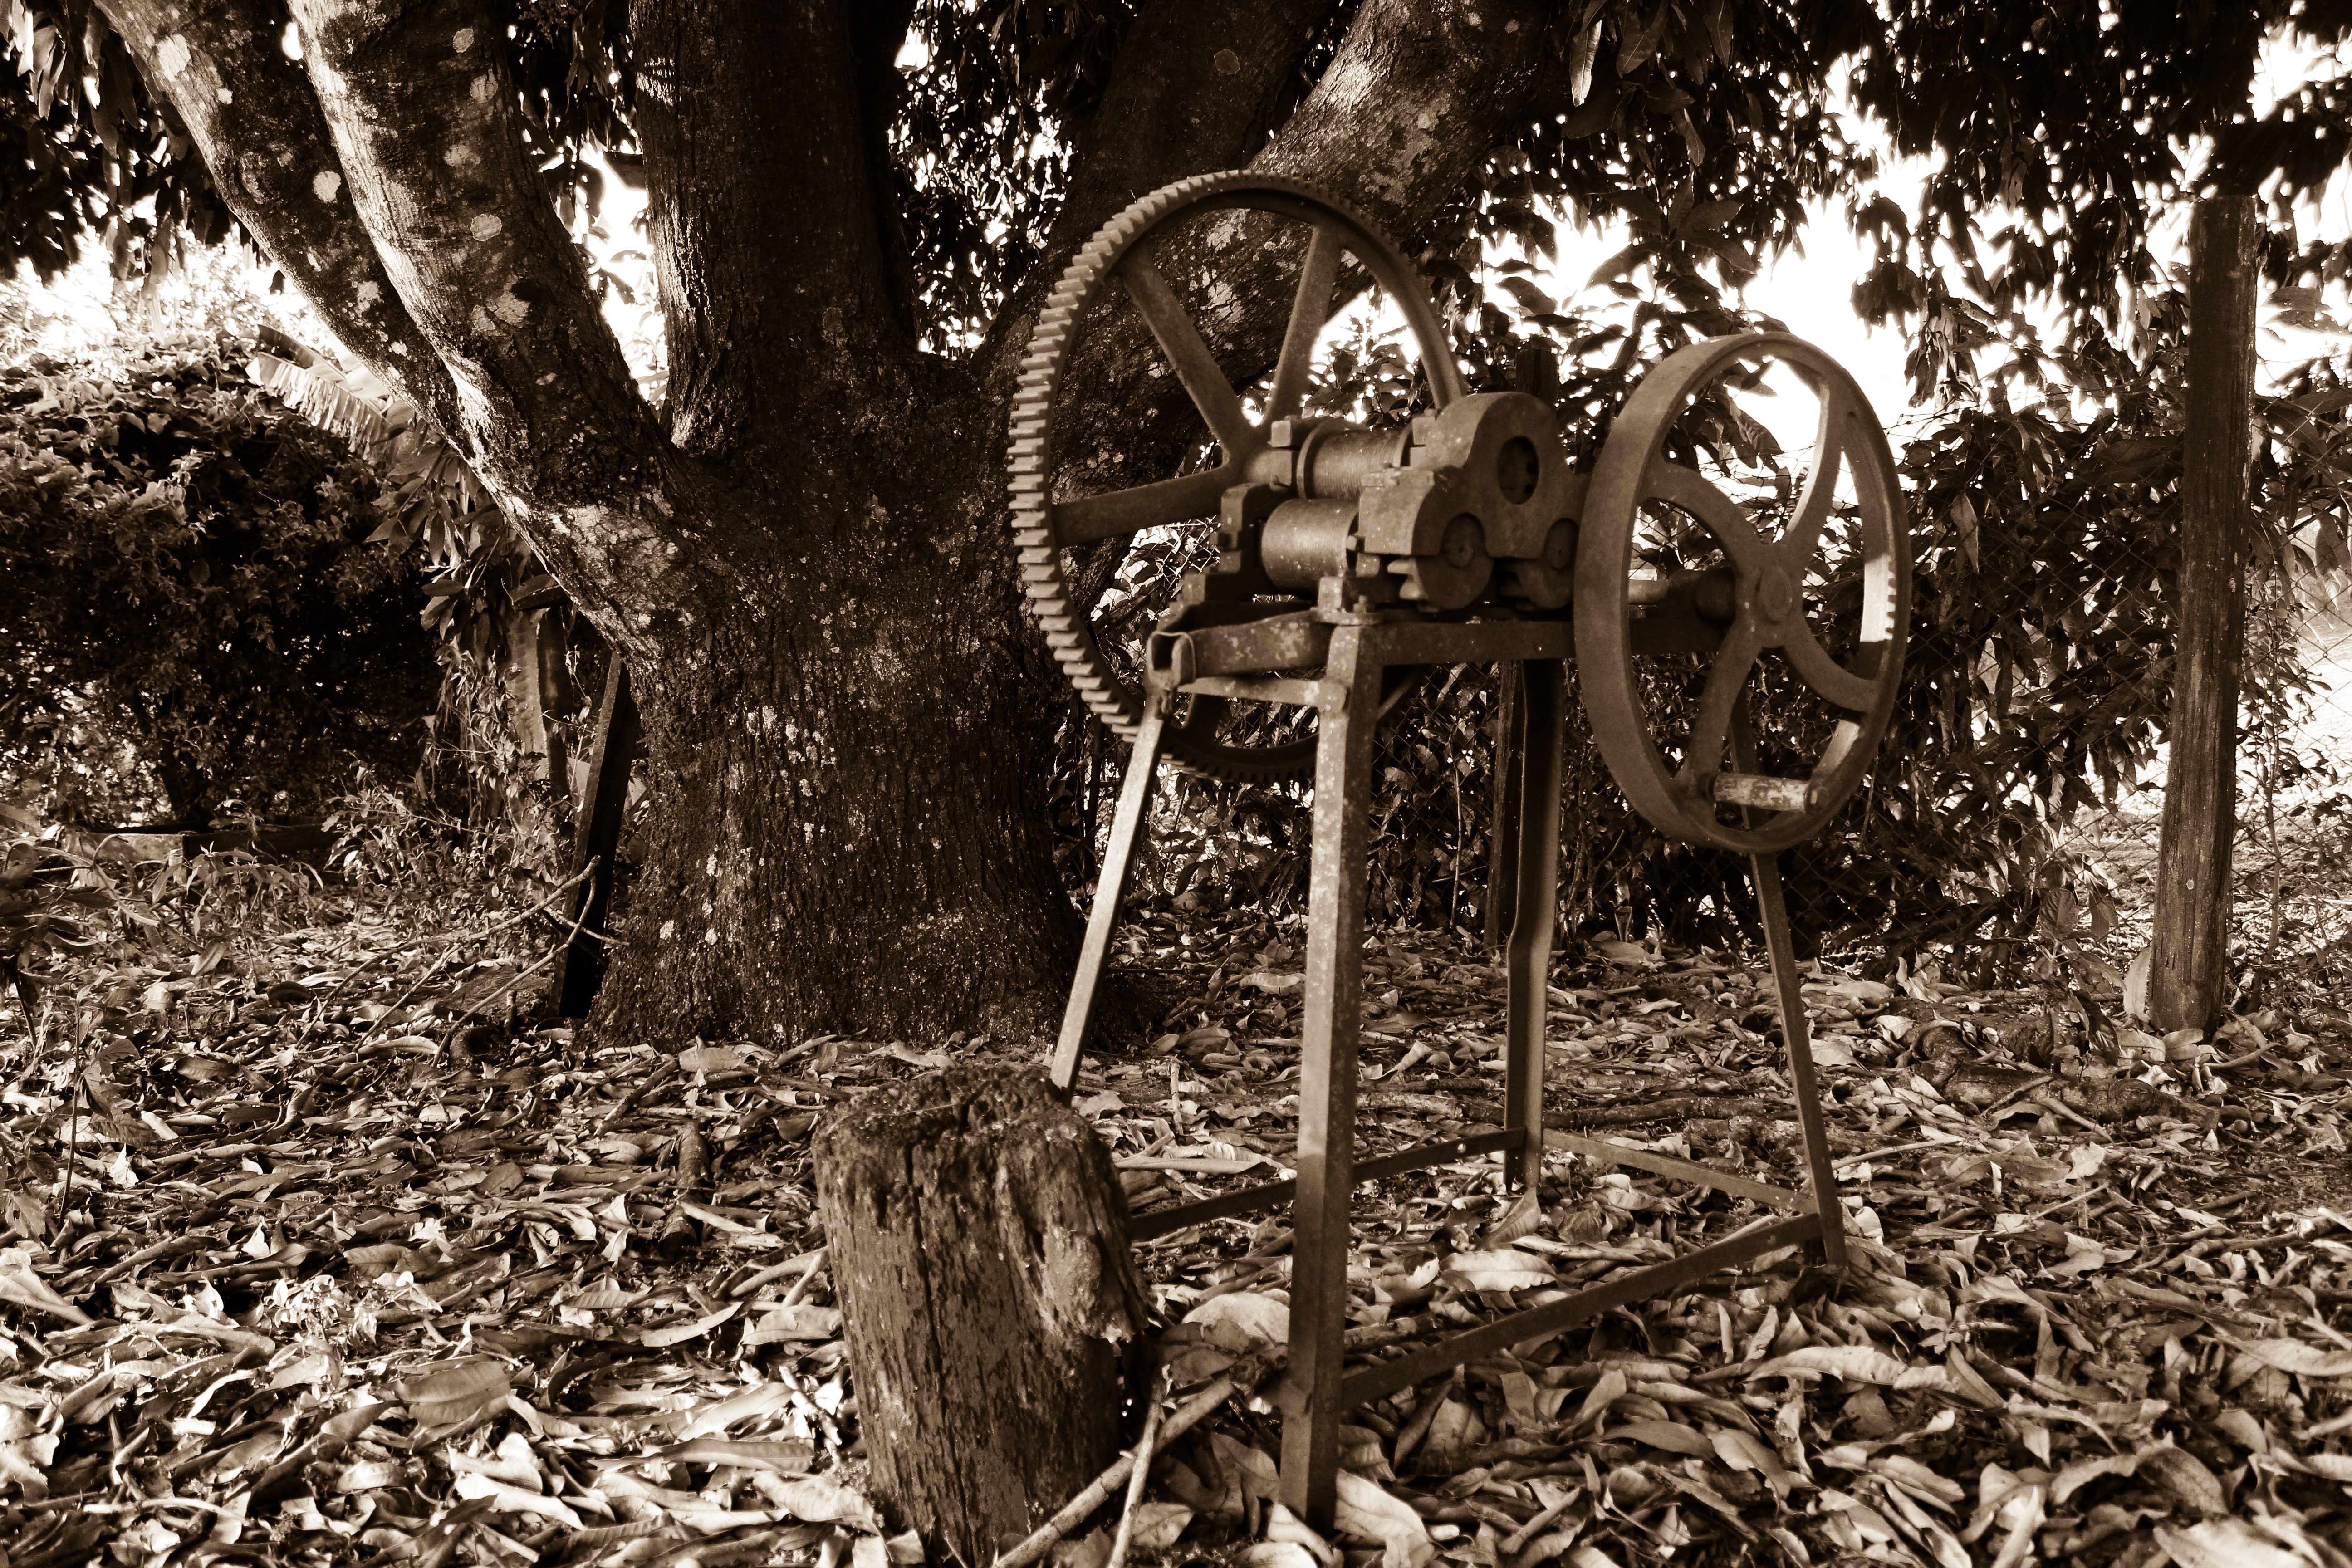
tree, forest, black and white, wood, field, farm, monochrome, farmer, sculpture, place, woodland, site, ingenuity, monochrome photography, woody plant, chacara